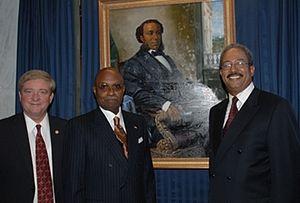
Simmie Knox, né en 1935 est un peintre américain. Il a notamment exécuté les portraits officiels de la Maison-Blanche du président Bill Clinton et de la Première dame, Hillary.